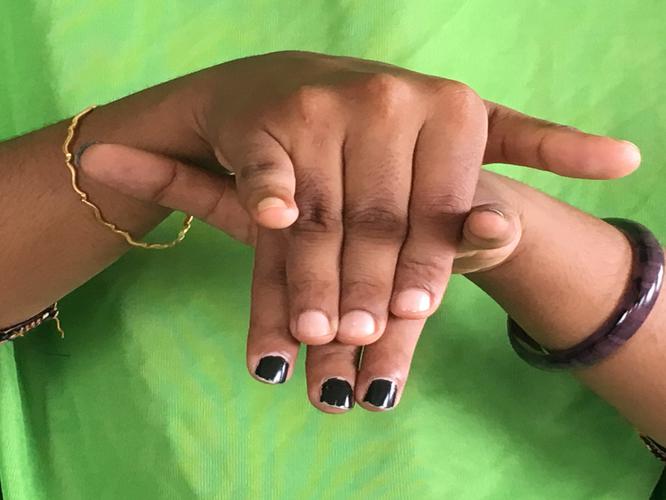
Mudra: Varaha
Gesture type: double_hand